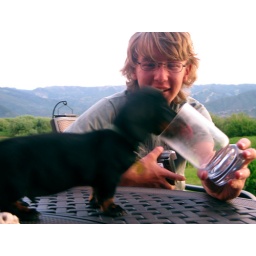
my little brother letting my sister's dog drink out of his water glass in my parent's back yard